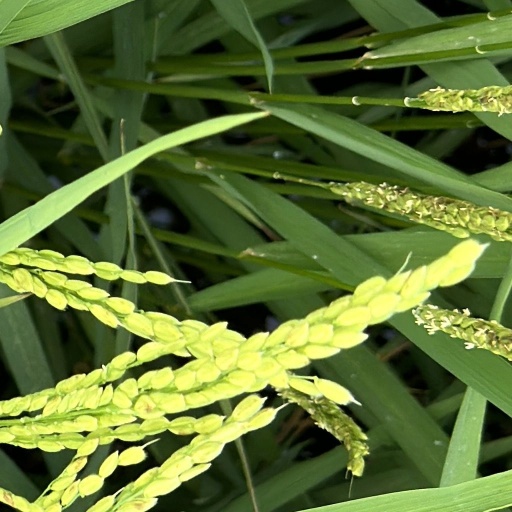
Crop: rice